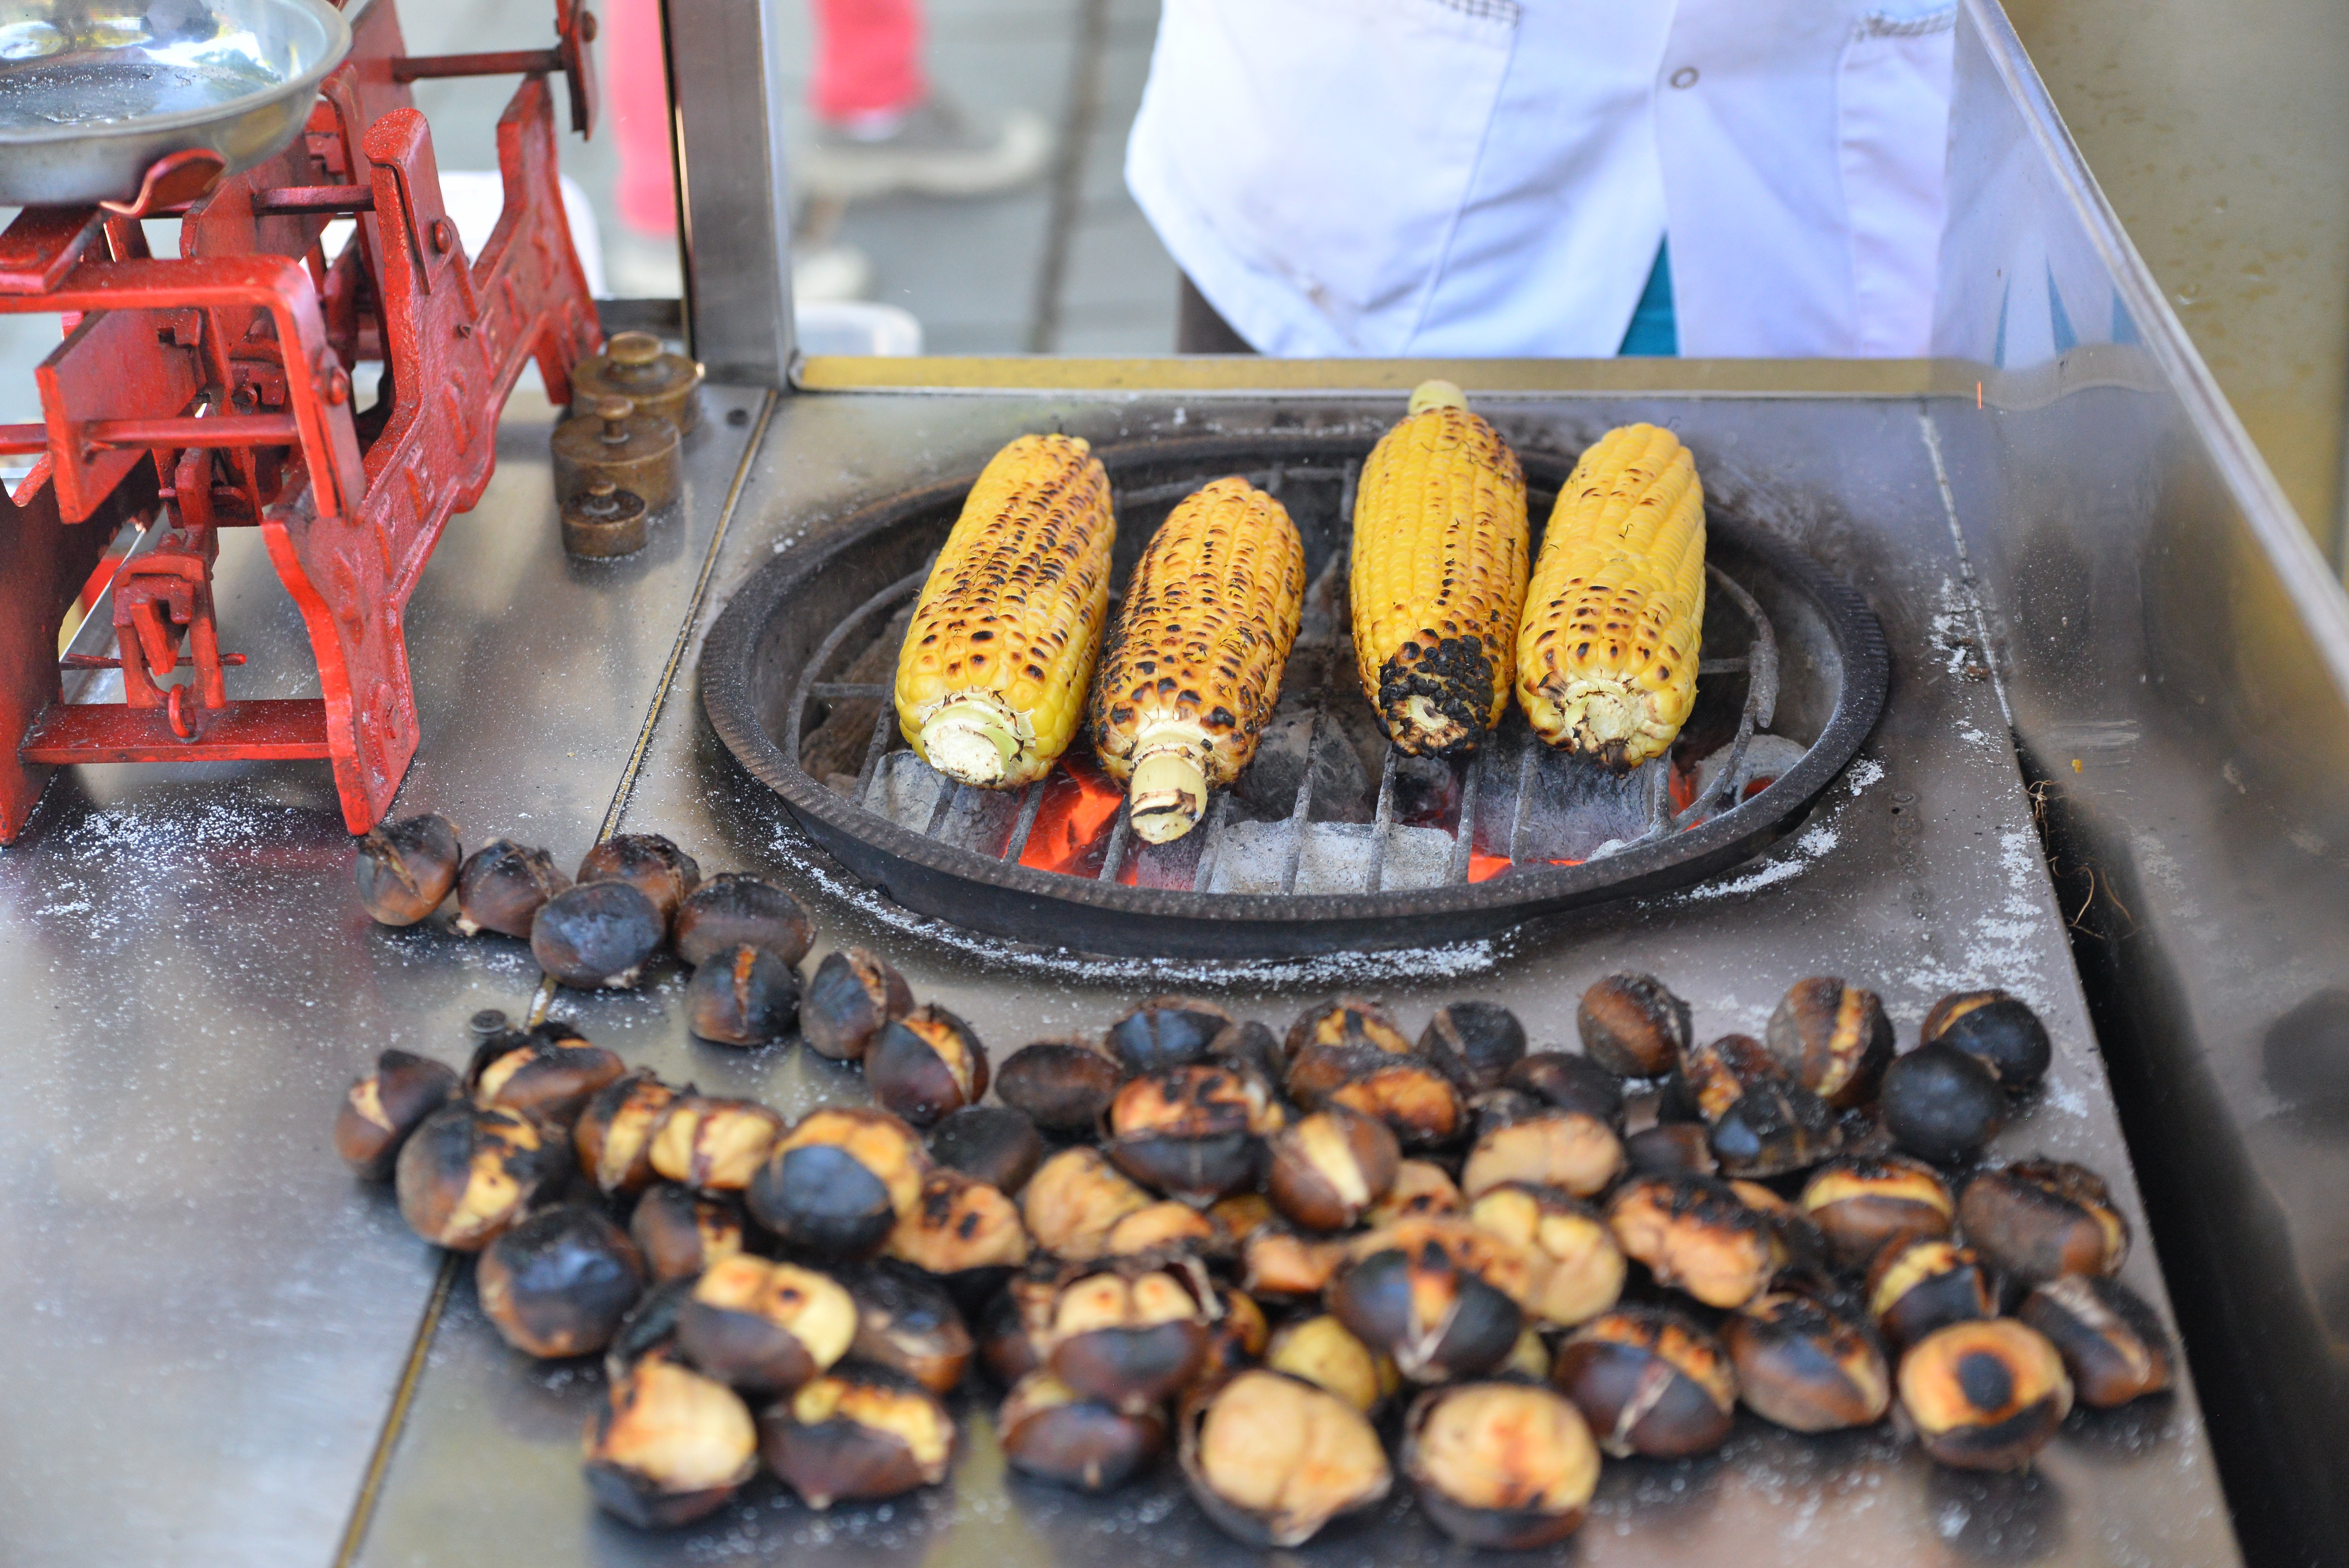
dish, meal, food, cooking, produce, corn, seafood, fish, baking, cuisine, istanbul, street food, chestnuts, grilling